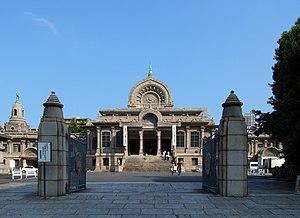
Itō Chūta, né le 26 octobre 1867 à Yonezawa au Japon et mort à l'âge de 86 ans le 7 avril 1954 à Tokyo, est un architecte, historien de l'architecture et critique japonais reconnu comme le principal architecte et théoricien de l'architecture du début du XXᵉ siècle au Japon.
Le Tsukiji Hongan-ji, parfois romanisé de façon archaïque en Hongwan-ji, est un temple bouddhiste de l'école Jodo Shinshu situé dans l'arrondissement de Tsukiji à Tokyo.